Central Avenue Historic District (Queens)

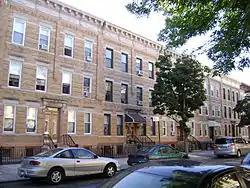

Central Avenue Historic District is a national historic district in Glendale, Queens, New York. It includes 104 contributing buildings built in 1916. They consist of three story brick tenements with two apartments per floor. Buildings feature front facades and amber iron-spot brick.